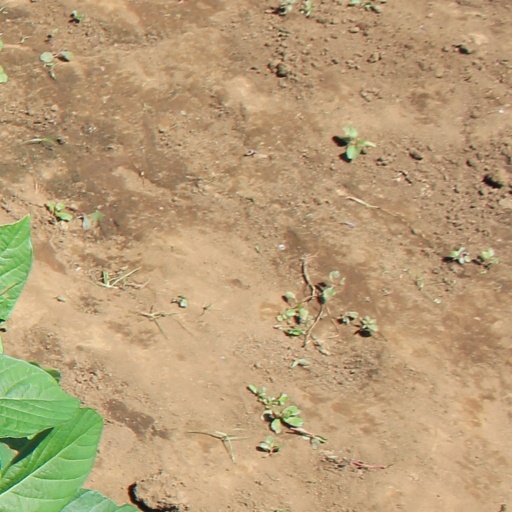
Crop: soybean